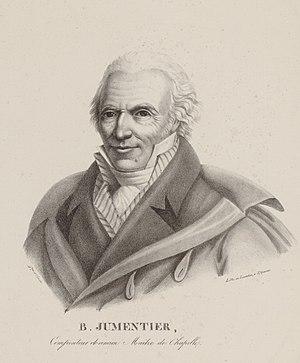
Bernard Jumentier (1749-1829), compositeur et ancien maître de chapelle
Bernard Jumentier est un compositeur et maître de chapelle français, né à Lèves, près de Chartres, le 24 mars 1749 et mort à Saint-Quentin le 17 décembre 1829.